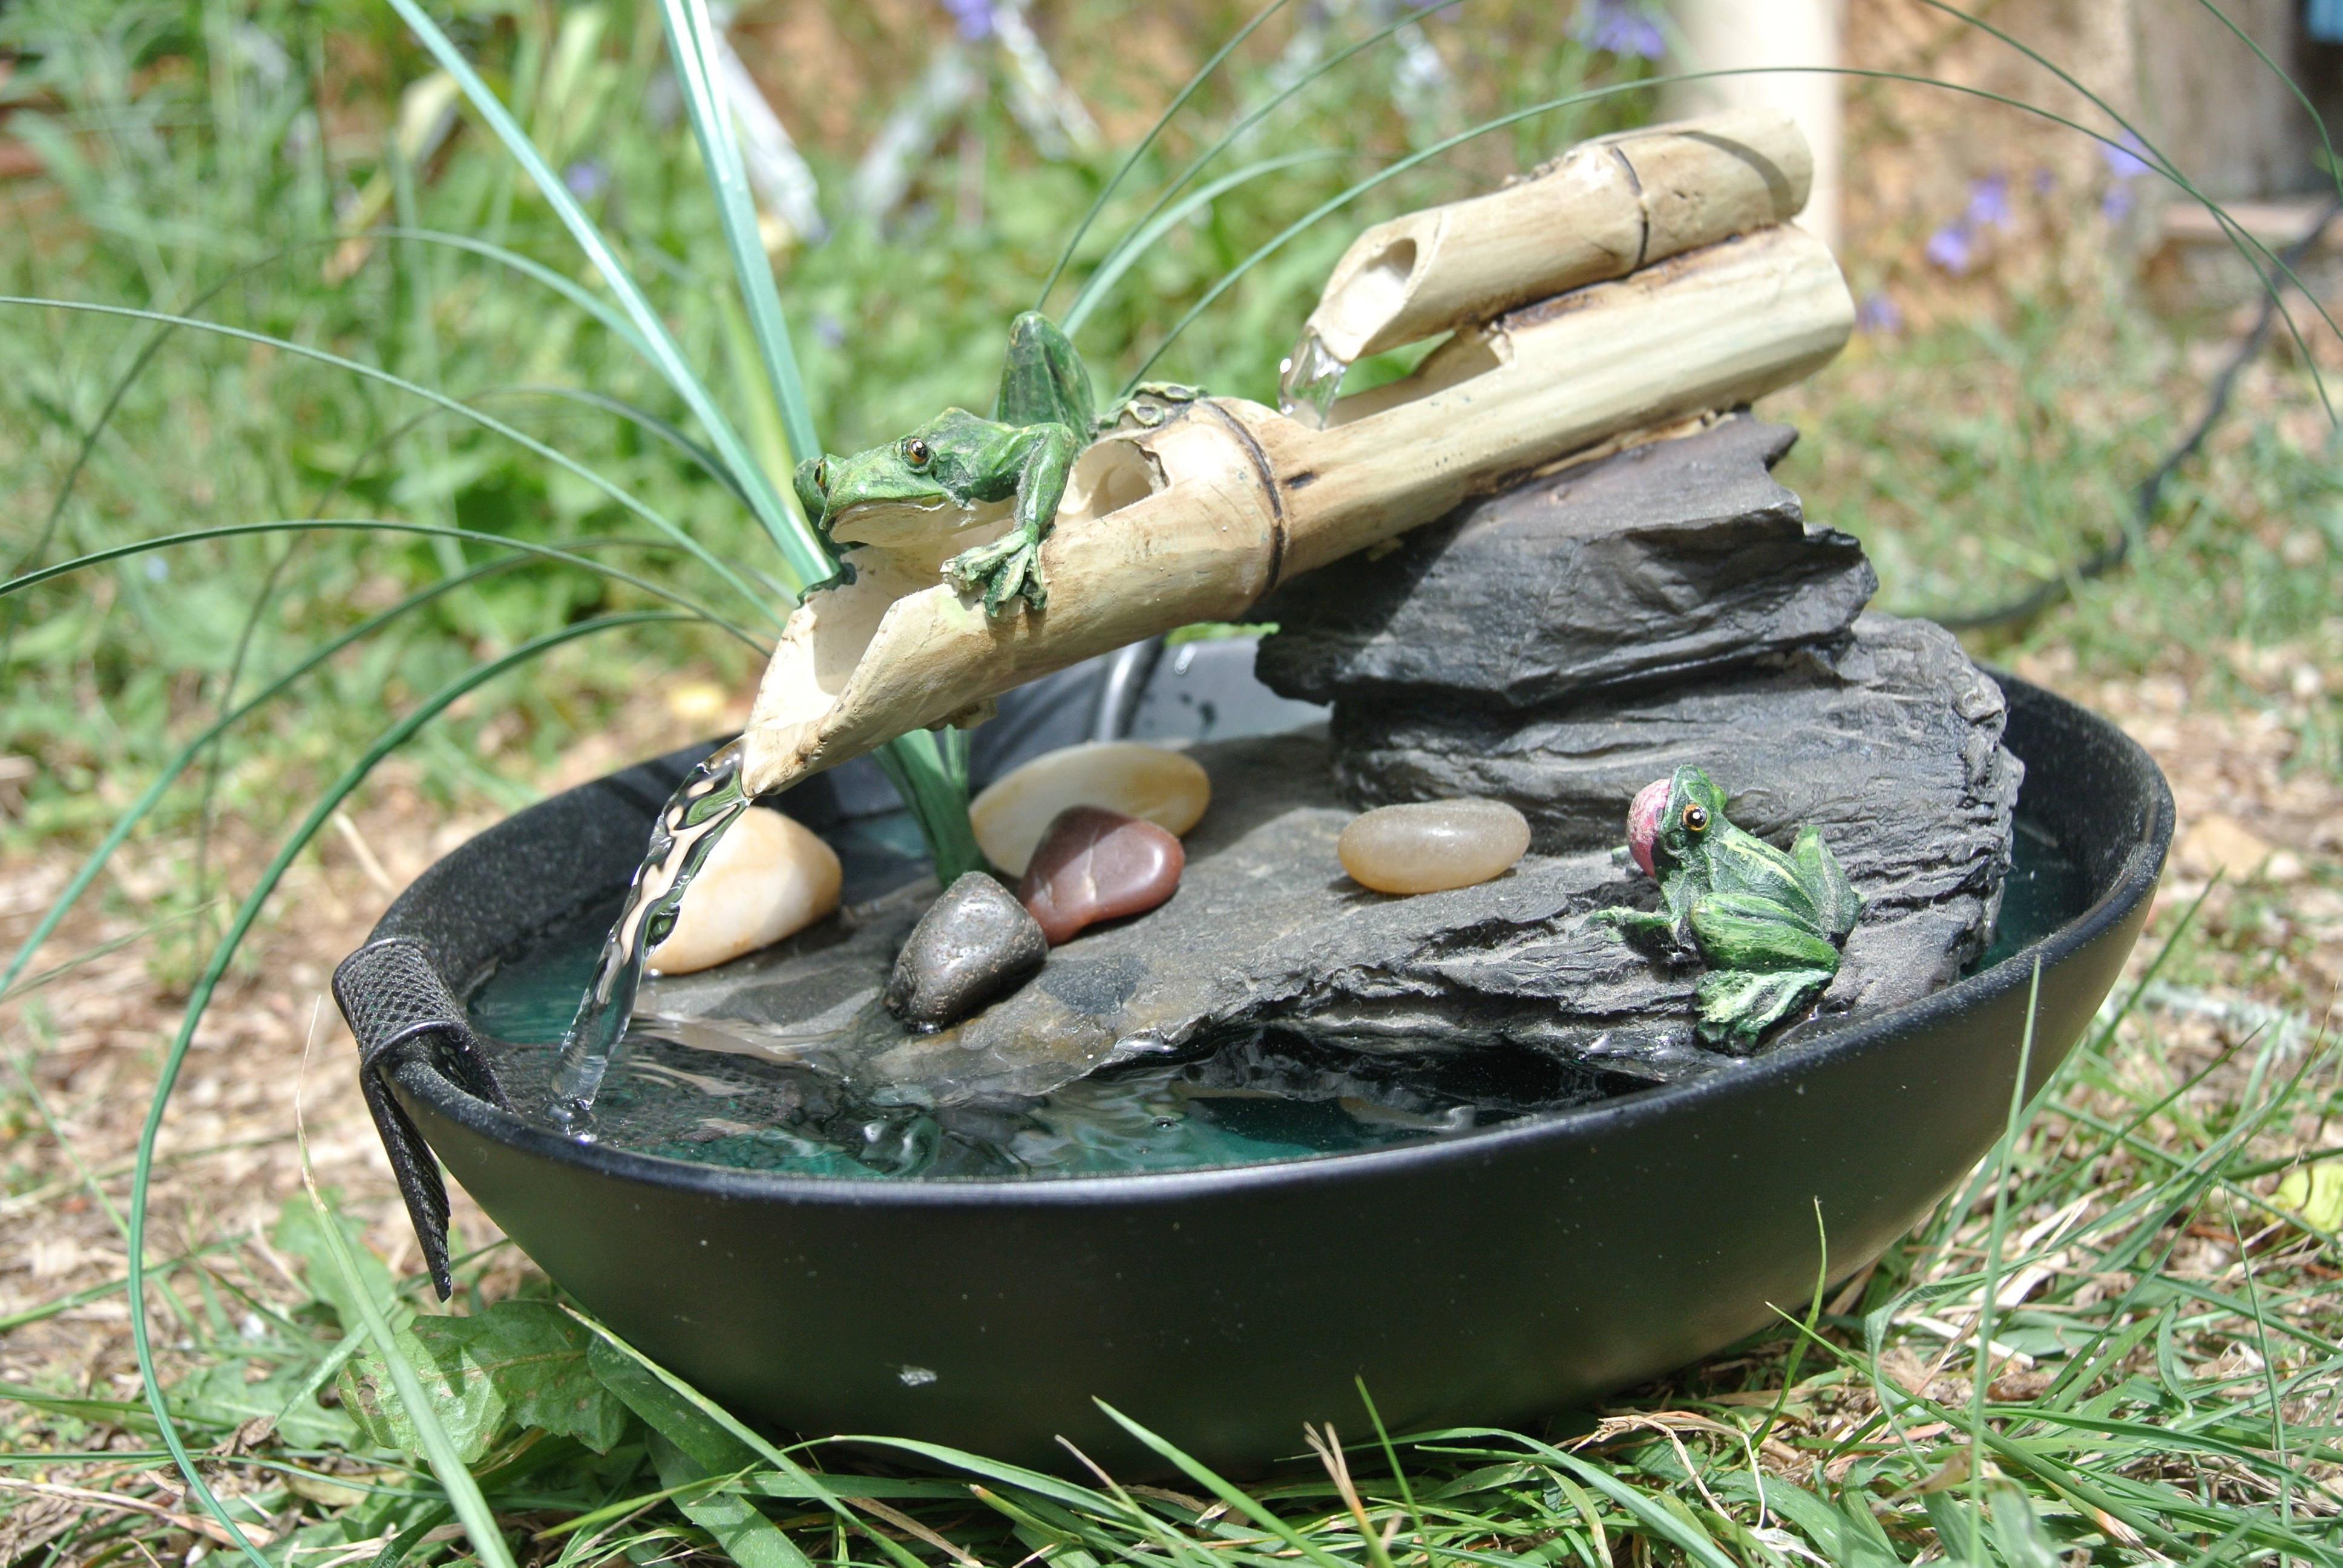
water, pond, pebble, backyard, calm, zen, pebbles, fountain, water feature